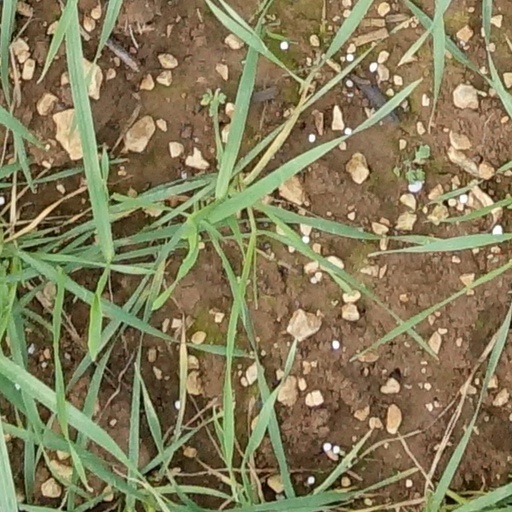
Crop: wheat